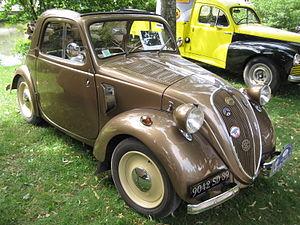
Simca 5
Le Rallye des Alpes françaises était une épreuve de rallye française se déroulant essentiellement pendant l'entre-deux-guerres en montagne, et organisée de façon à l'époque régulière.
La Simca 5 est une automobile franco-italienne conçue par Fiat et produite par les constructeurs Simca et Fiat de 1936 à 1949. Commercialisée sous le nom de Fiat 500 Topolino A en Italie.